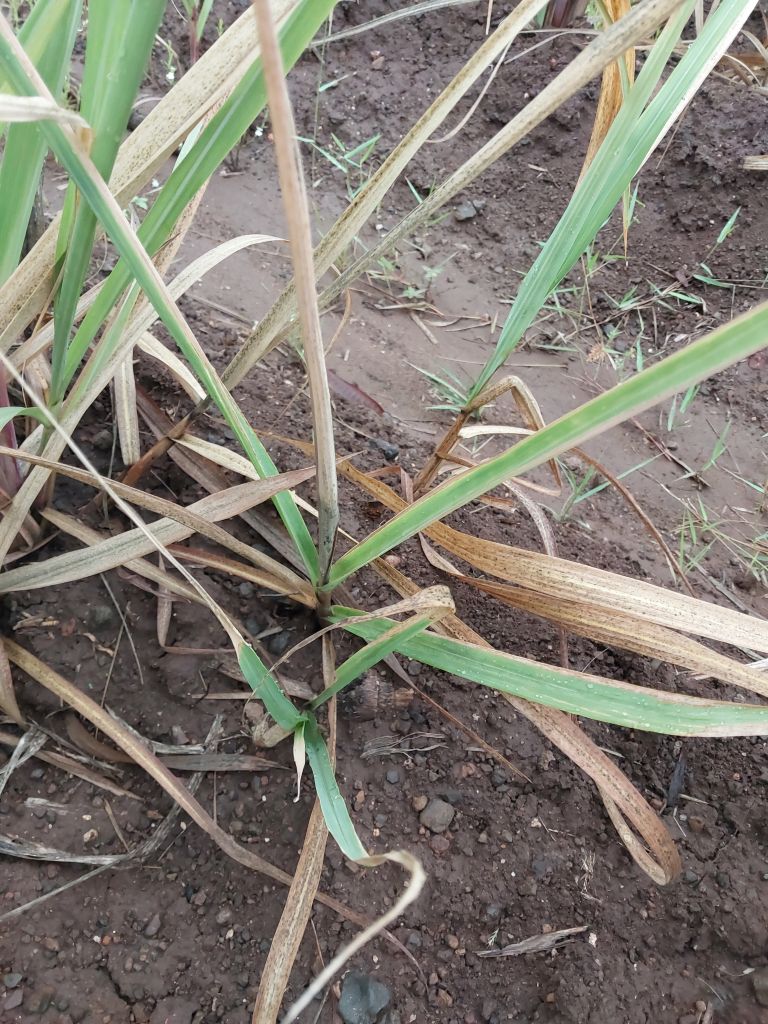
Label: Smut